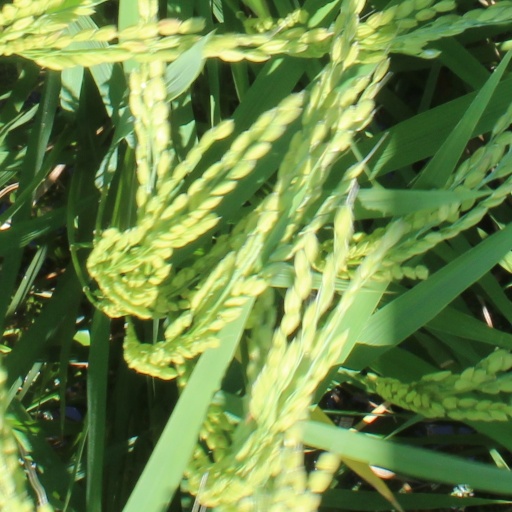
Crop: rice